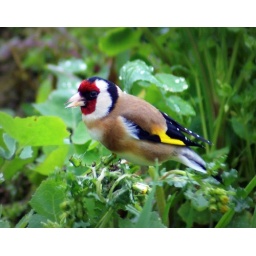
through the kitchen window in the backyard.